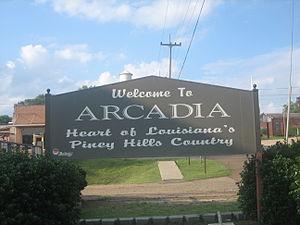
La ville d'Arcadia est située au Nord de l'État de la Louisiane près de la frontière avec l'Arkansas. Elle est le siège de la paroisse de Bienville.